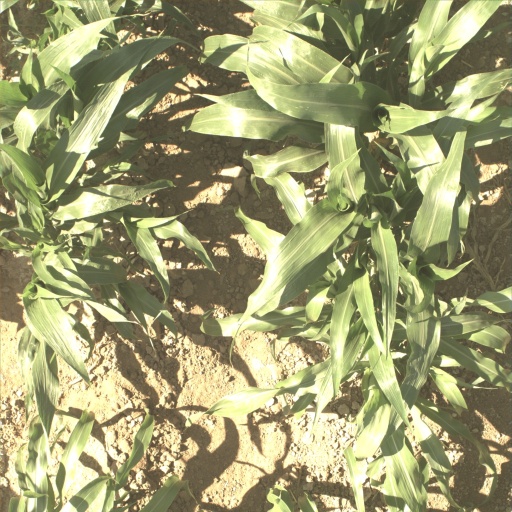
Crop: sorghum